Paul Durand-Ruel

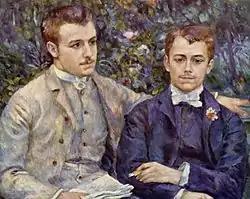
"The Brothers" (Charles and Georges Durand-Ruel) by Pierre Auguste Renoir

He was born Paul-Marie-Joseph Durand-Ruel in Paris, son of Jean Marie Fortuné Durand and Marie Ferdinande Ruel. His parents, who opened an art shop in 1839, used the Durand-Ruel name for the family business. In 1851, Paul enrolled at the military school Ecole Militaire de Saint-Cyr but was forced to leave shortly after for health reasons. Paul Durand-Ruel married Jeanne Marie Eva Lafon in 1862; the couple's first child was born shortly thereafter.